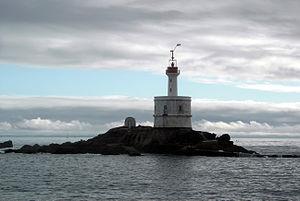
Quiberon [kibʁɔ̃] est une commune française, située dans le département du Morbihan en région Bretagne.